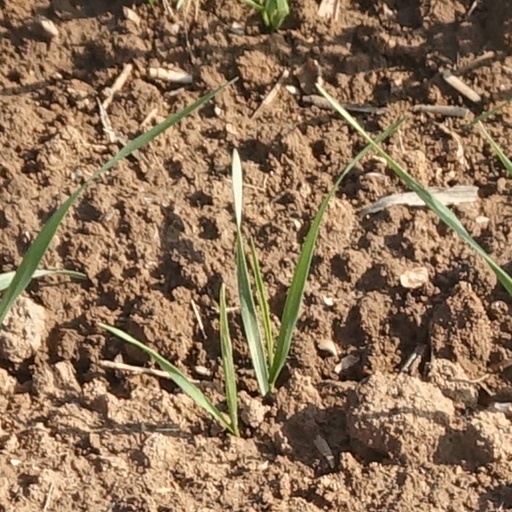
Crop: wheat